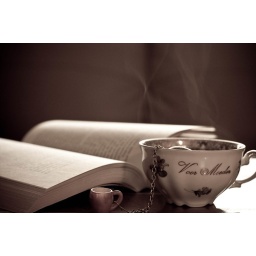
Curled up in bed with a book and a warm, soothing cup of tea.